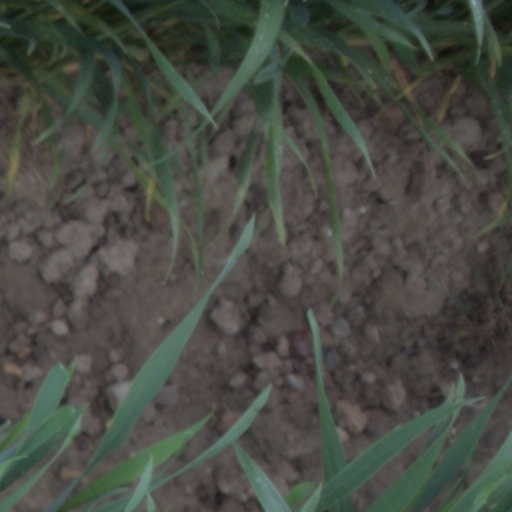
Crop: wheat